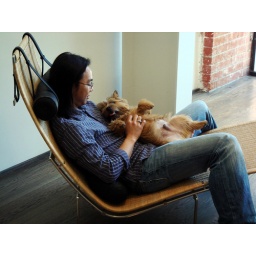
Kicking back in the Kjaerholm lounge with our office pooch.